Bruton Smith

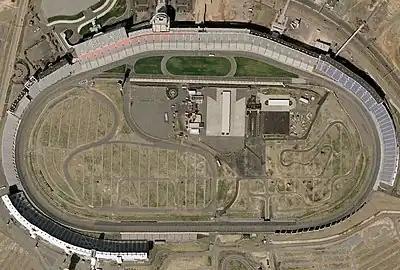
An overhead photo of the Charlotte Motor Speedway taken in 2005.

By the late 1950s, stock-car racing's popularity had increased dramatically in the American Southeast. With newer, more modern facilities being built, such as Darlington Raceway, Smith partnered with Charlotte businessman John William Propst Jr. to plan construction of a $2 million racetrack. At the same time, Virginia stock-car racing driver and successful timber businessman Curtis Turner had begun collaborating with track officials across the Carolinas to build a speedway in northern Mecklenburg County. However, in 1958, Smith's deal with Propst fell through when Propst backed out of the partnership after suffering a heart attack, leading Smith to call Turner in hopes of his replacing Propst. After a few weeks of initial success, in a meeting at the Barringer Hotel, Turner refused to partner with Smith. Feeling betrayed and predicting that the city of Charlotte could support only one speedway, Smith proceeded to announce his intention to build a new speedway to rival Turner's. Knowing that Turner did not have enough funds to build his own speedway, compounded with the fact that Turner had struggled to sell the 300,000 shares needed for the racetrack, Smith pledged to sell 100,000 of the shares by himself and become the vice president of the speedway. Construction eventually started on the speedway in the summer of 1959 and was eventually completed in mid-June 1960, in time for the 1960 World 600 on June 19.